30th Street Station

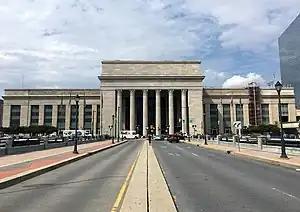
The main entrance to 30th Street Station in 2019

30th Street Station, officially William H. Gray III 30th Street Station, is a major intermodal transit station in Philadelphia, Pennsylvania, United States. The station opened in 1933 as Pennsylvania Station–30th Street, replacing the 1881 Broad Street station as the Pennsylvania Railroad's main station in the city. The station is third-busiest Amtrak station in the nation with over 4.1 million passengers as of 2023.